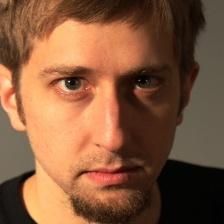
Label: faces